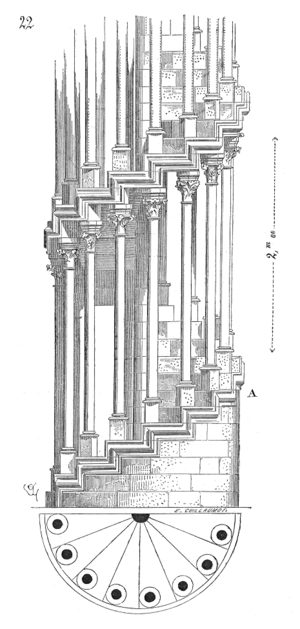
La cathédrale Saint-Martin de Mayence est le siège du diocèse de Mayence en Allemagne. Son saint patron est Martin de Tours, l'un des Pères de l'Église. Son chœur est dédié à saint Étienne, premier martyr chrétien. La base de sa construction est une « basilique à colonnes » d'architecture romane possédant trois nefs, à laquelle ont été ajoutés par la suite des éléments gothiques et baroques. Elle a fêté son millénaire en 2009.